Nan-sous-Thil

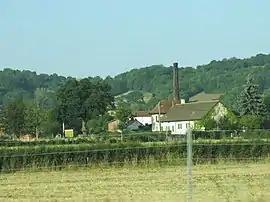
Tuilerie Laurent in Nan-sous-Thil

Nan-sous-Thil (literally "Nan under Thil") is a commune in the Côte-d'Or department in eastern France.